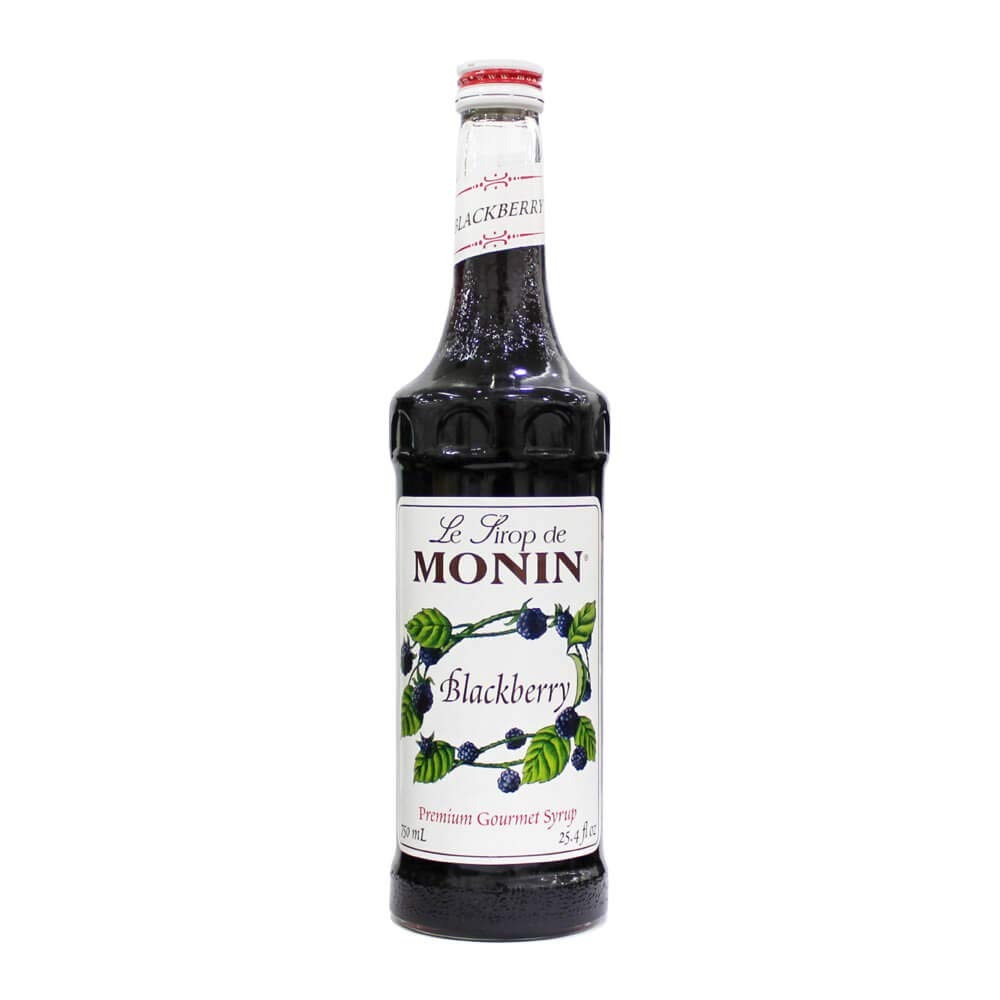
Item Name: Blackberry Flavor Syrup Glass -- 12 Case 750 Milliliter
Product Description: 1 750ml Bottle
Value: 25.5
Unit: Fl Oz

Price: 17.73